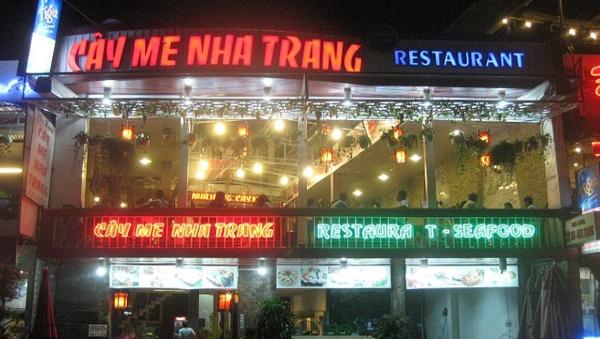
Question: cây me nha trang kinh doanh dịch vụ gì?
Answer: nhà hàng ăn uống